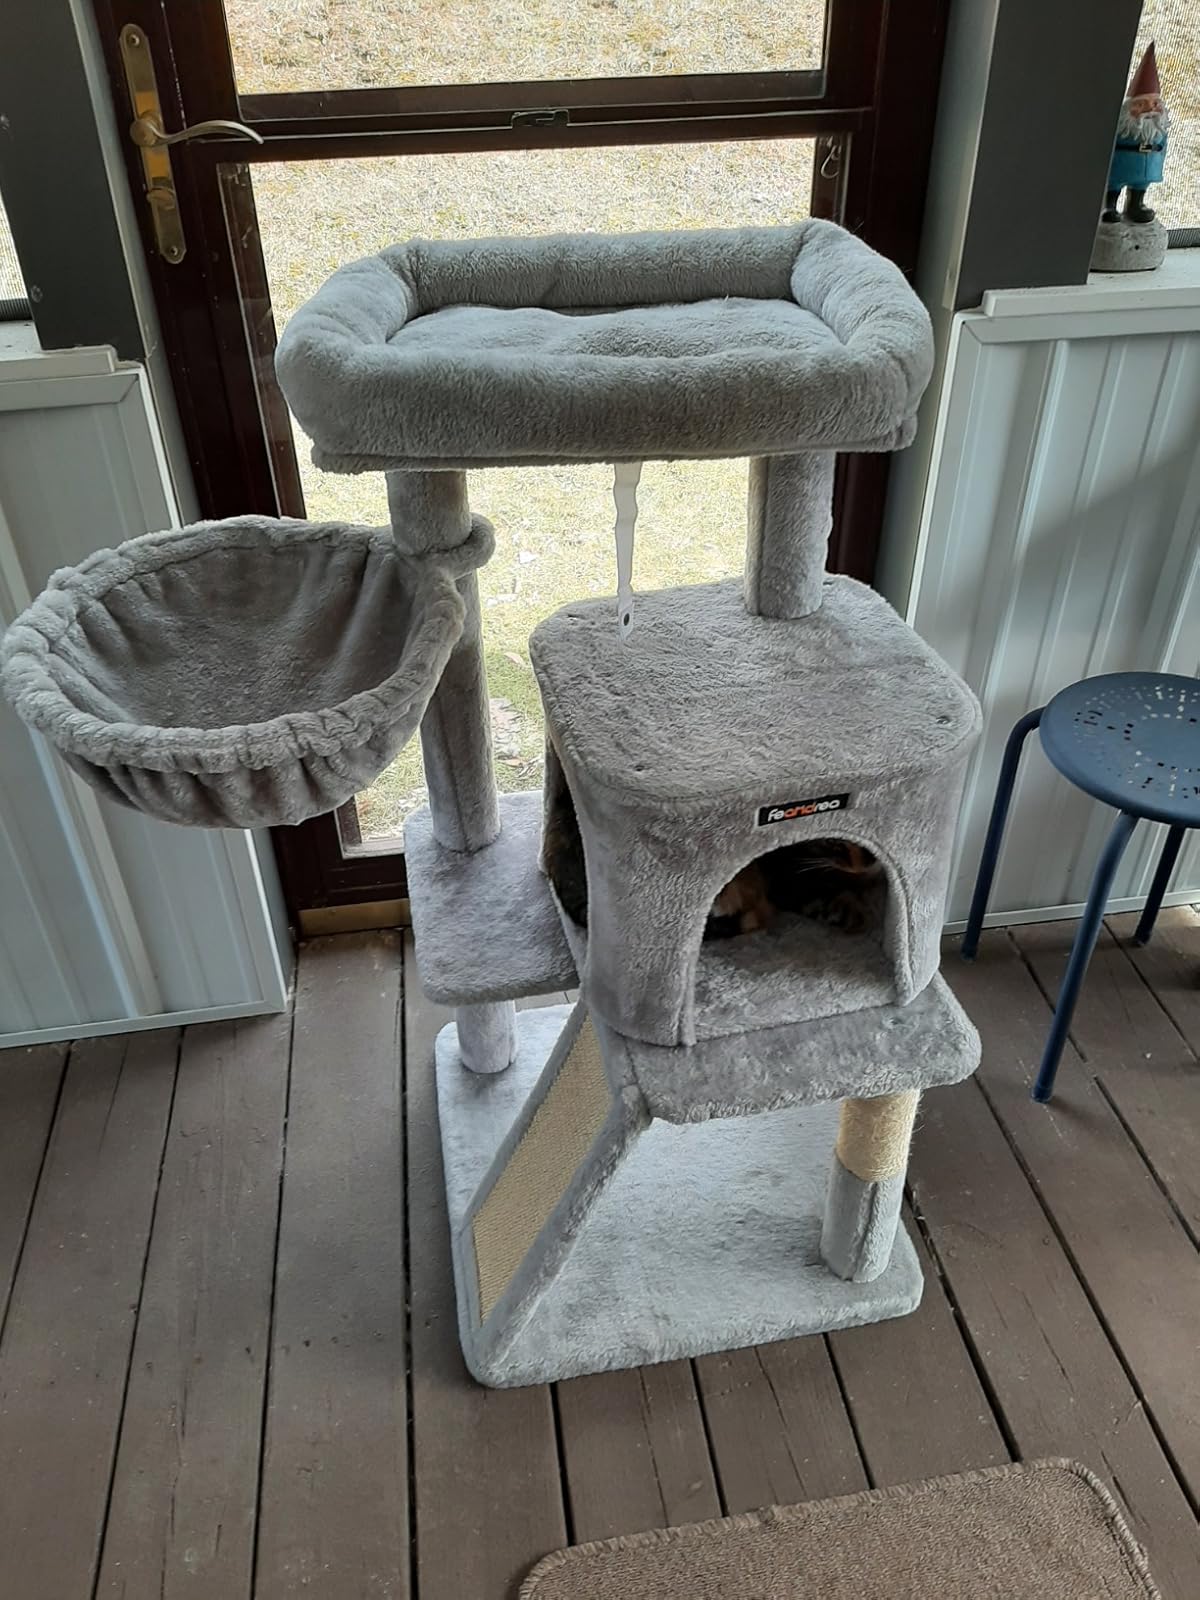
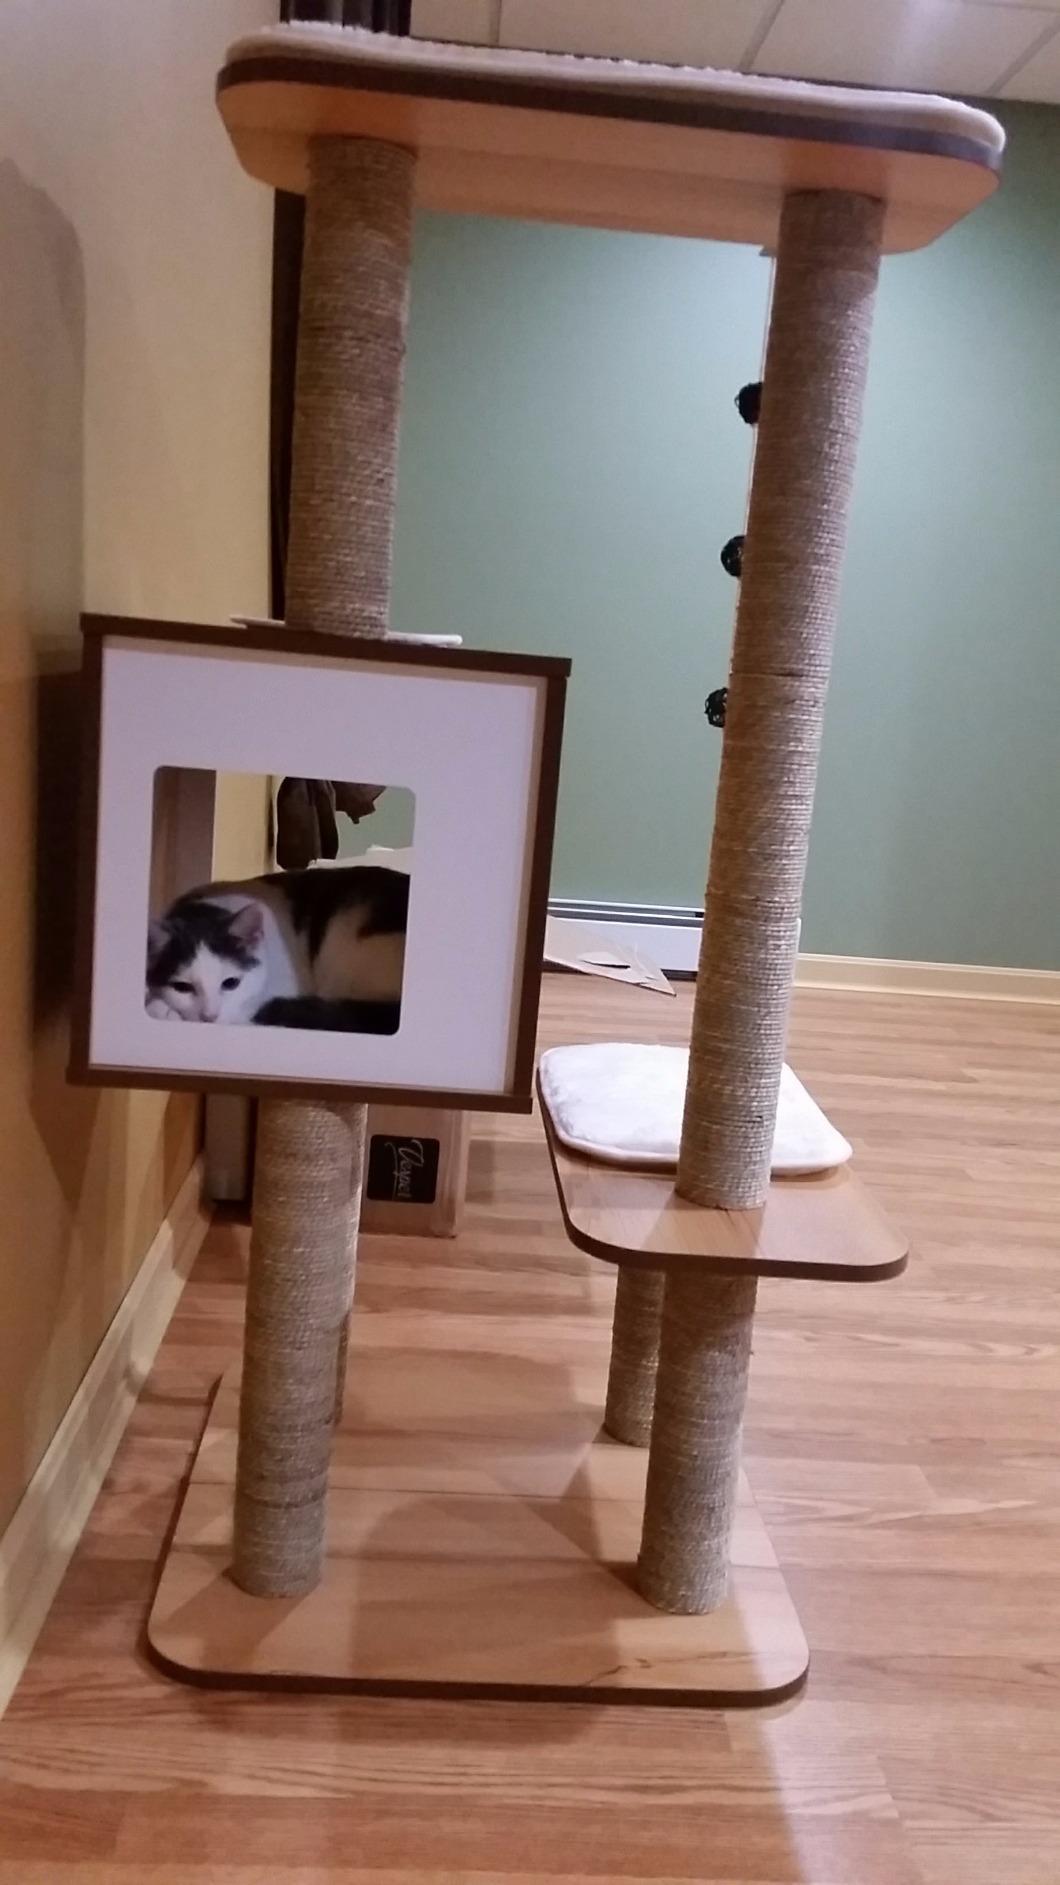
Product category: items_cat tree
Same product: no